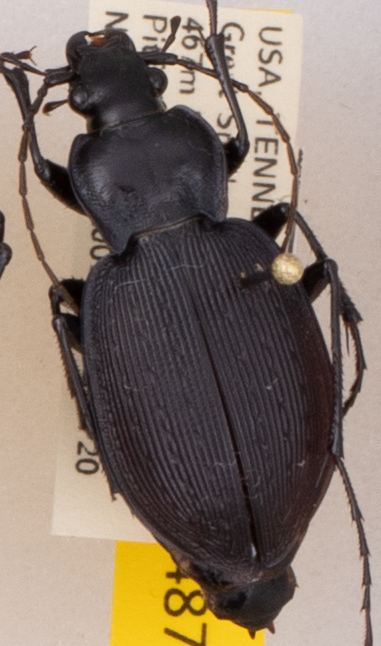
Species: Carabus goryi
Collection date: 2021-07-20
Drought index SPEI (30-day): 0.382
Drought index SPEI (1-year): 1.25
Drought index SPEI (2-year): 1.962